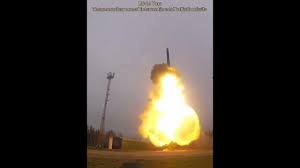
Label: Rs-24